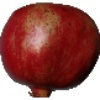
Label: Pomegranate 1